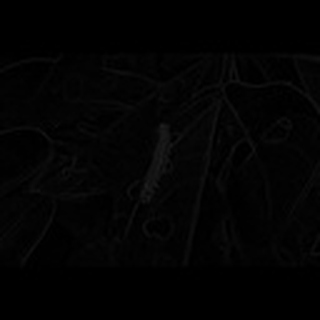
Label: cotton_army_worm